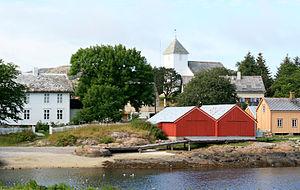
Rørvik est un port norvégien, escale de l'Hurtigruten, situé dans l'archipel de Vikna, peuplé de 2 609 habitants en janvier 2006.